Nafa Urbach

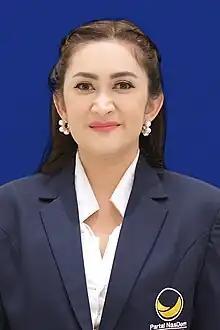

Nafa Indria Urbach (born 15 June 1980) is an Indonesian soap opera actress and singer. She began her career in the entertainment world through with her song "Bagai Lilin Kecil" composed by Deddy Dores. She is often referred to as the successor to the singer Nike Ardilla.